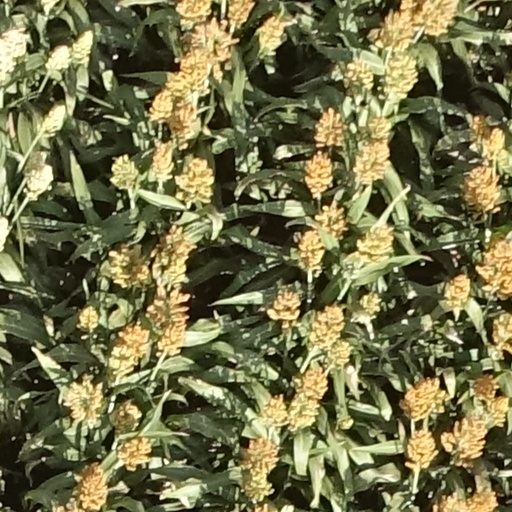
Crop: sorghum